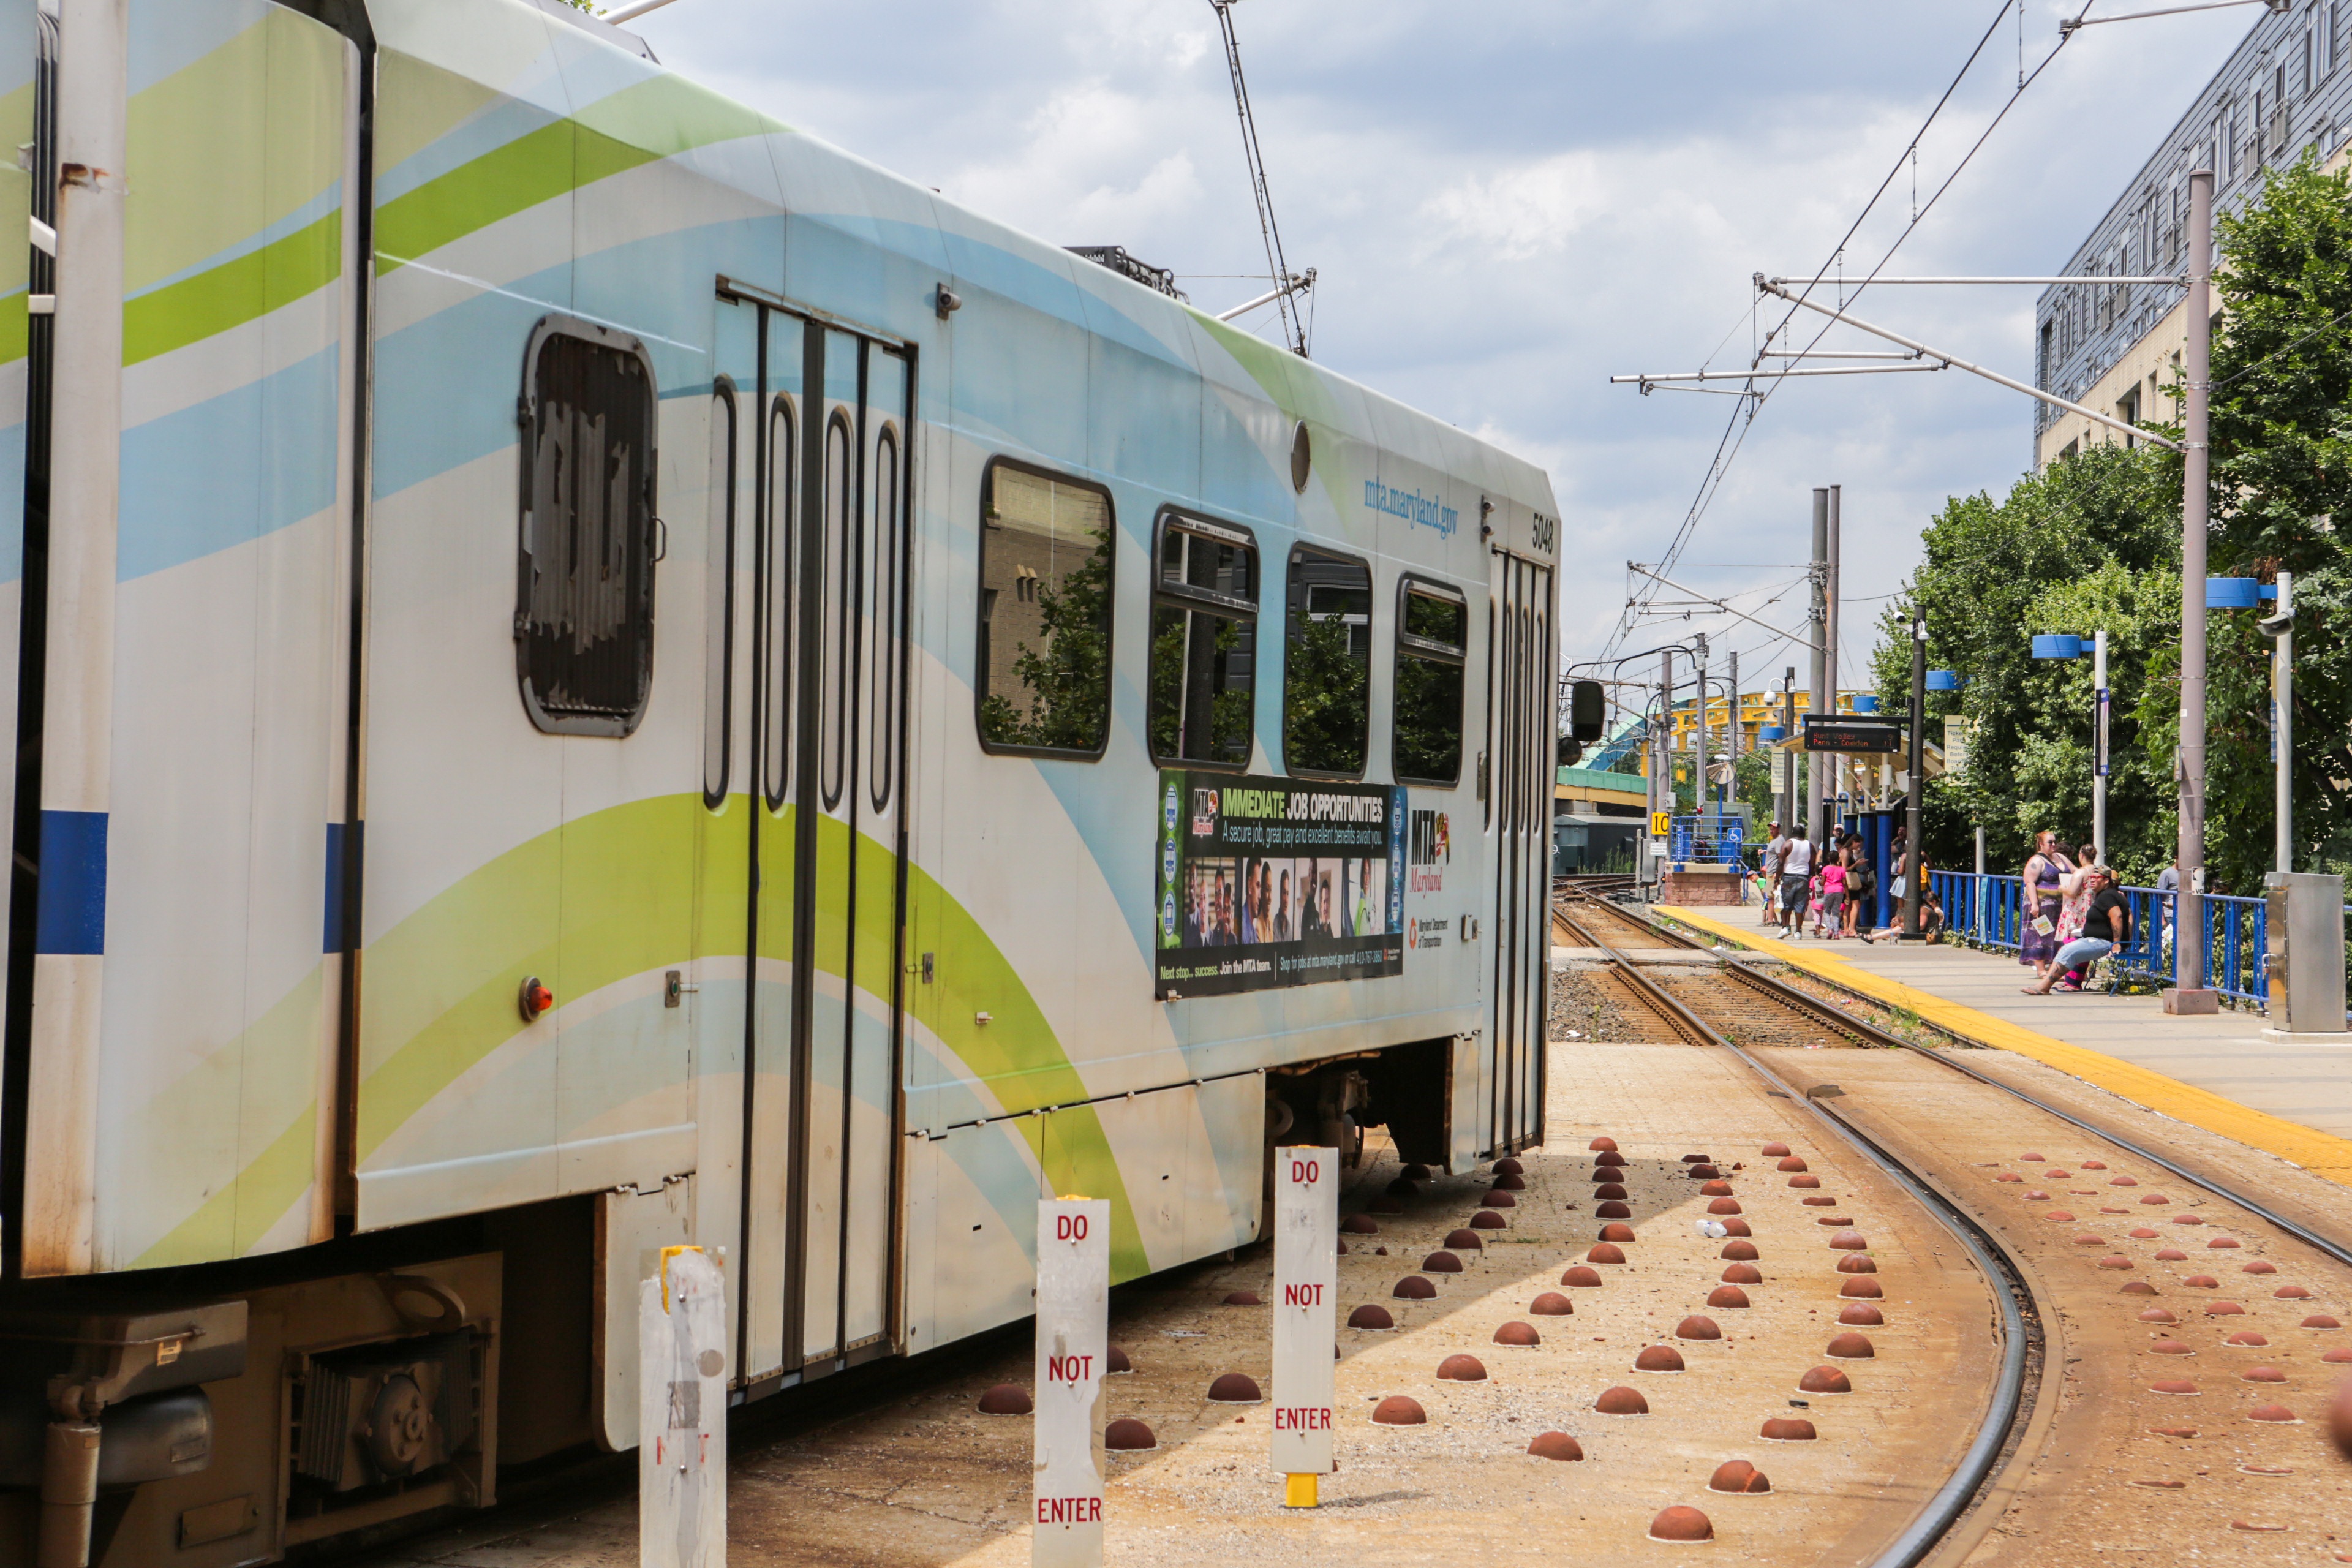
city, urban, train, trolley, tram, transportation, transport, vehicle, electricity, public transport, rails, baltimore, land vehicle, residential area, rolling stock, metropolitan area